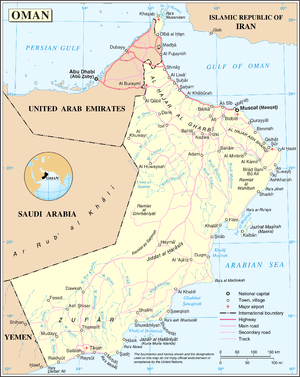
Byer i Oman
Kort over Oman
Dette er en liste over byer i Oman. Kun byer med mere end 20.000 indbyggere er inkluderet.